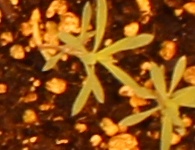
Label: Kochia